Moa-nalo

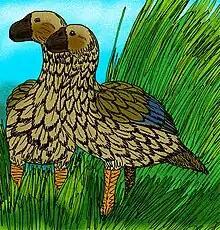
Reconstruction of "Chelychelynechen quassus"

The unusual bill shape and size of the moa-nalo can be attributed to their role in the ecology of prehistoric Hawaii. A study of coprolites (fossil dung) of "Thambetochen chauliodous" found in Puu Naio Cave on lowland Maui has shown they were folivorous, at least in dry shrub or mesic forest habitats eating particularly fronds from ferns (possibly "Asplenium nidus" or "Dryopteris wallichiana"). This conclusion is backed up by the shapes of their beaks (James & Burney 1997). This indicates they were the principal browsers on the island.